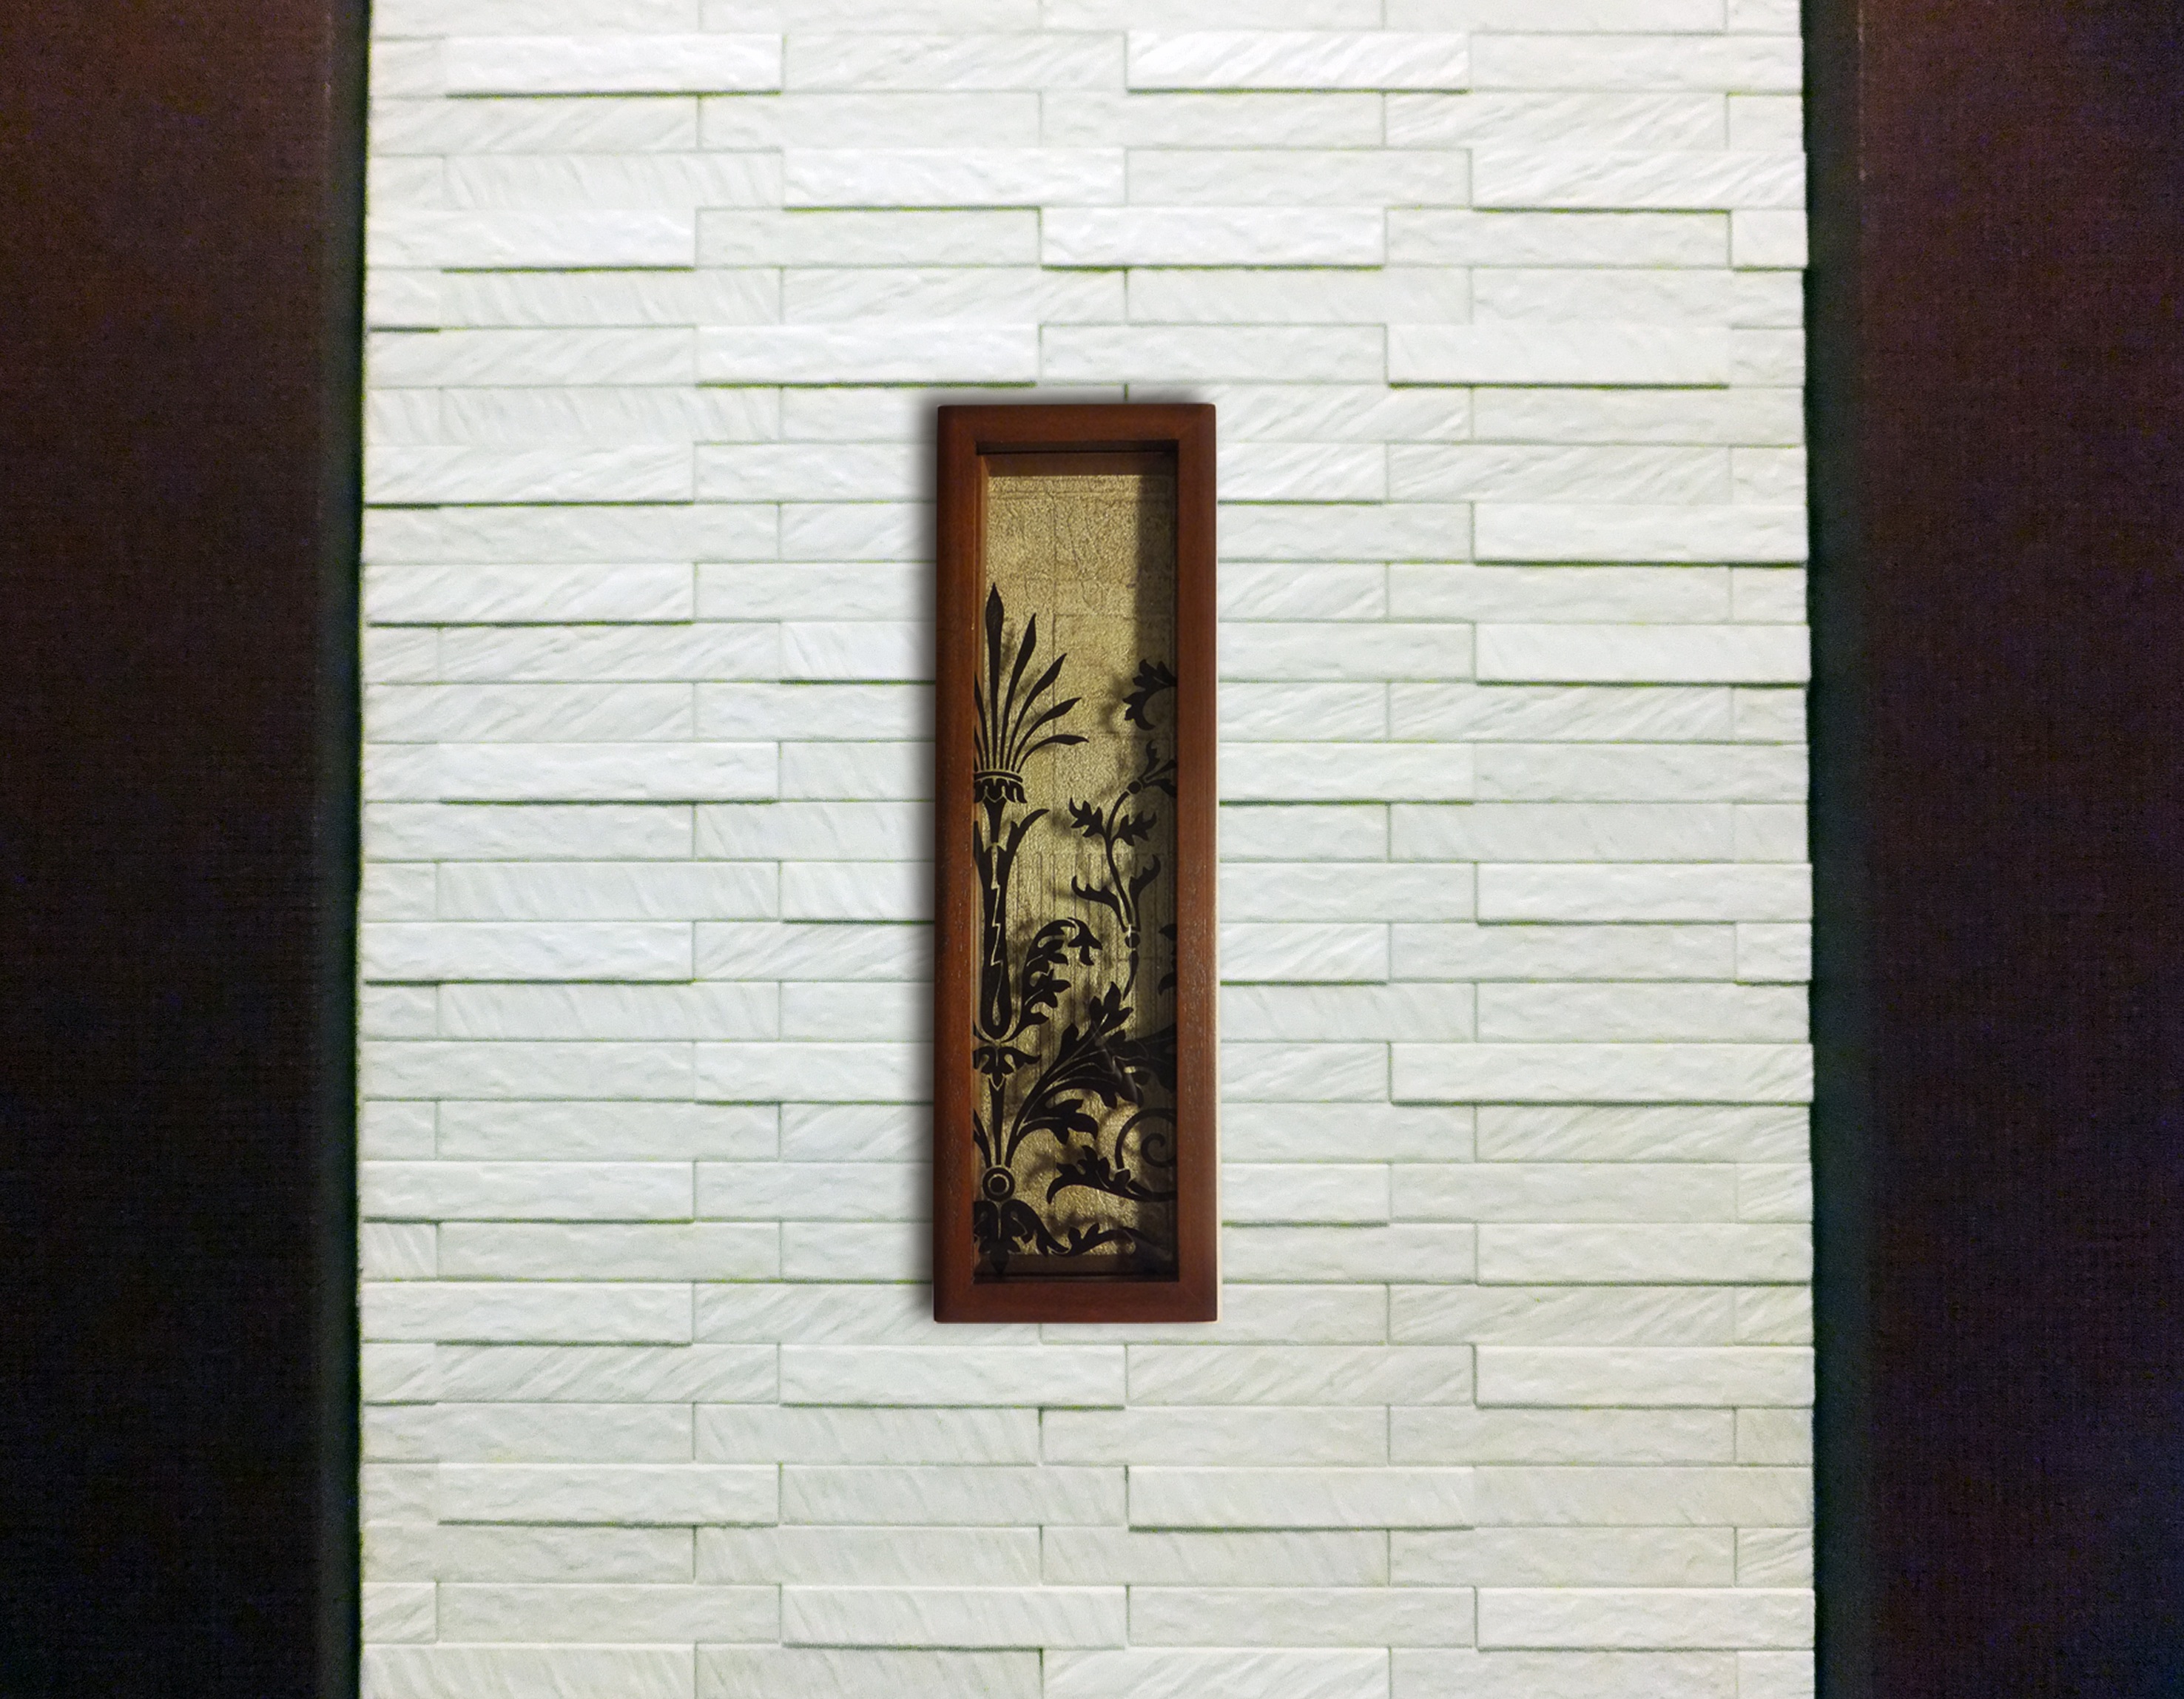
wood, interior, window, wall, lighting, door, modern, painting, interior design, art, picture frame, carving, window covering